Rigby Yard

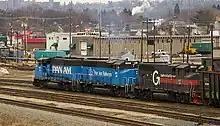
A Pan Am Railways train at Rigby Yard in 2009

Rigby Yard is a classification yard in South Portland, Maine, operated by Pan Am Railways, a subsidiary of CSX Transportation. It was originally constructed between 1922 and 1923 on the site of the former Rigby Park by the Portland Terminal Company, a subsidiary of the Maine Central Railroad. As built, it had capacity for over 2,000 railroad cars at a time. The yard handled up to 75,000 railroad cars per year during the 1980s, with operations by both the Boston and Maine Railroad and the Maine Central.